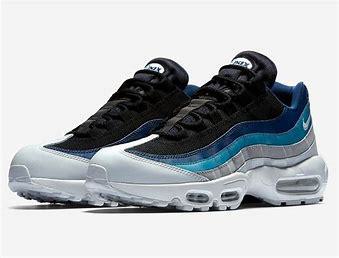
Brand: Nike
Model: Air Max 95 Essential